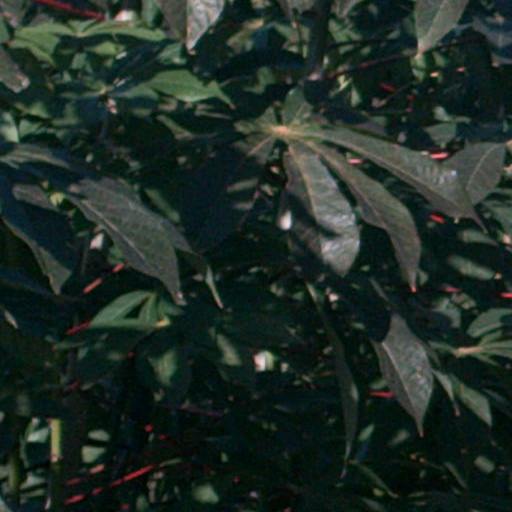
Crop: cassava